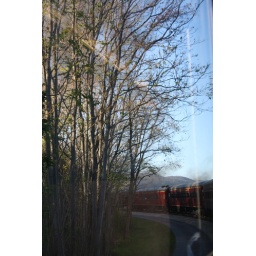
lights inside the train reflected in the windows :(